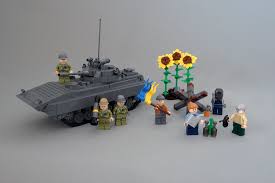
Label: BMP-2